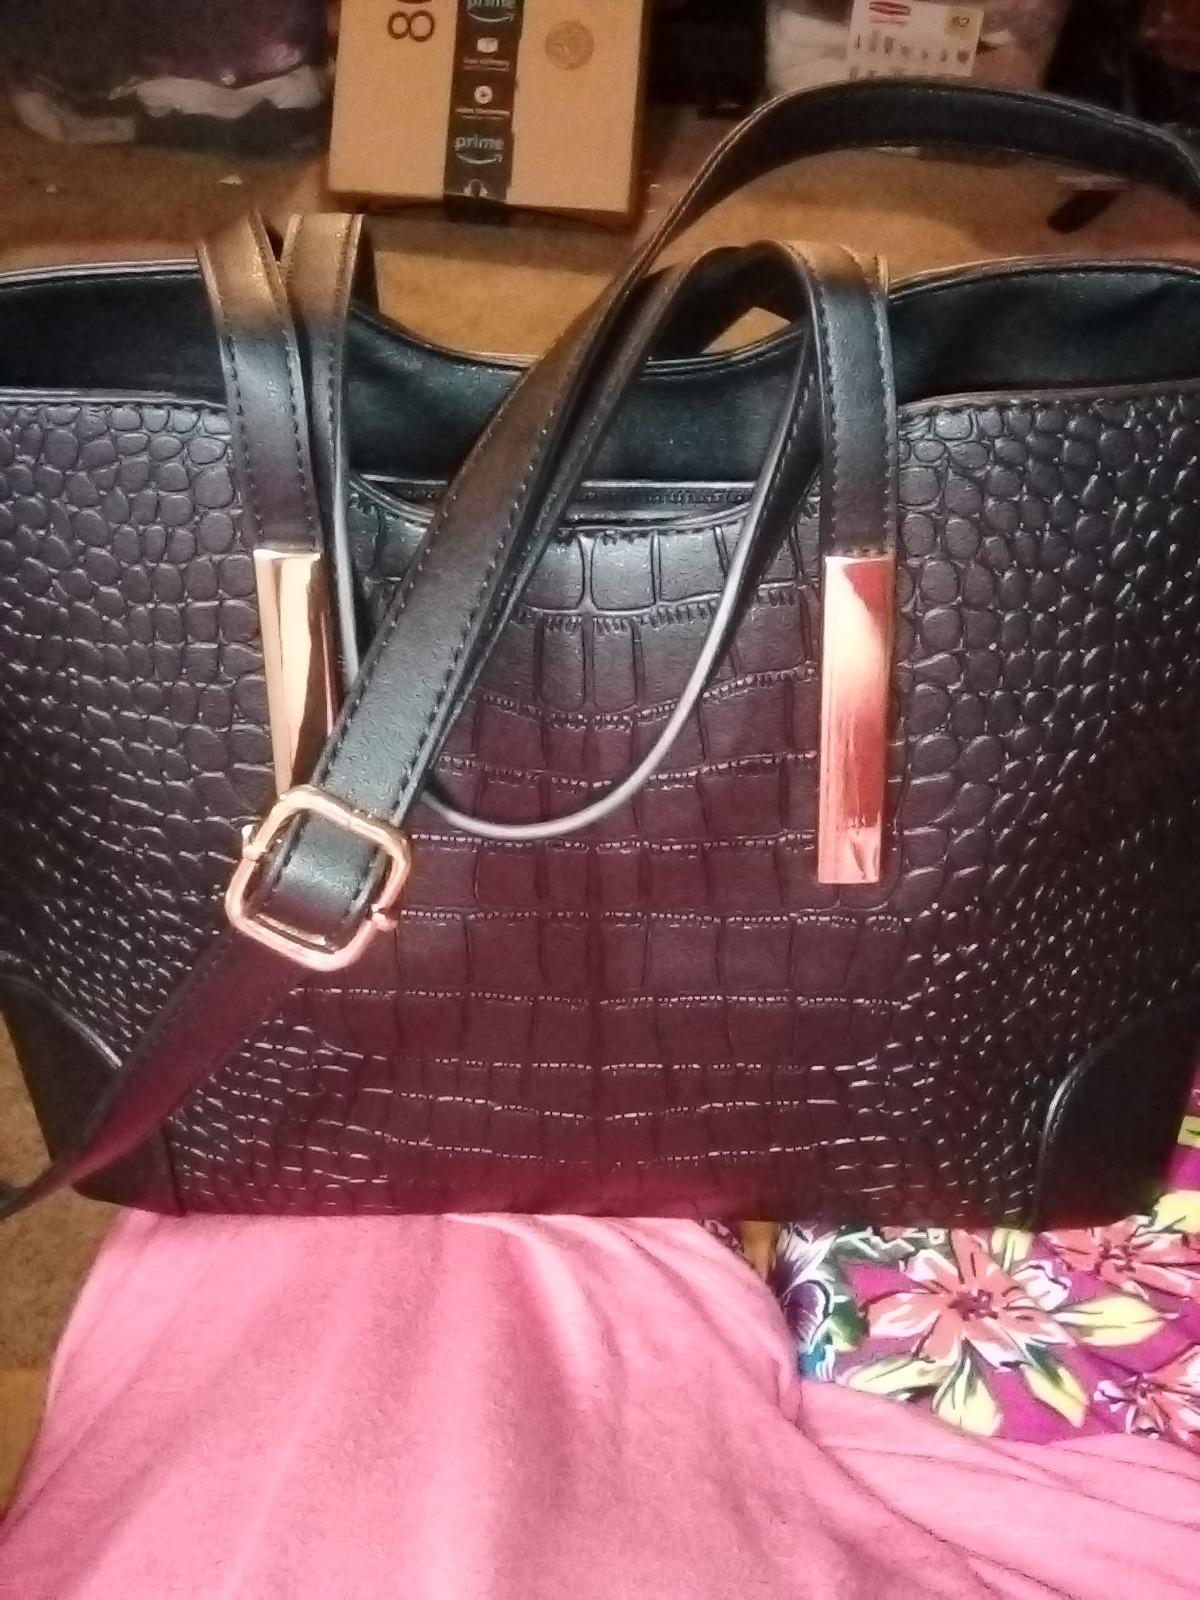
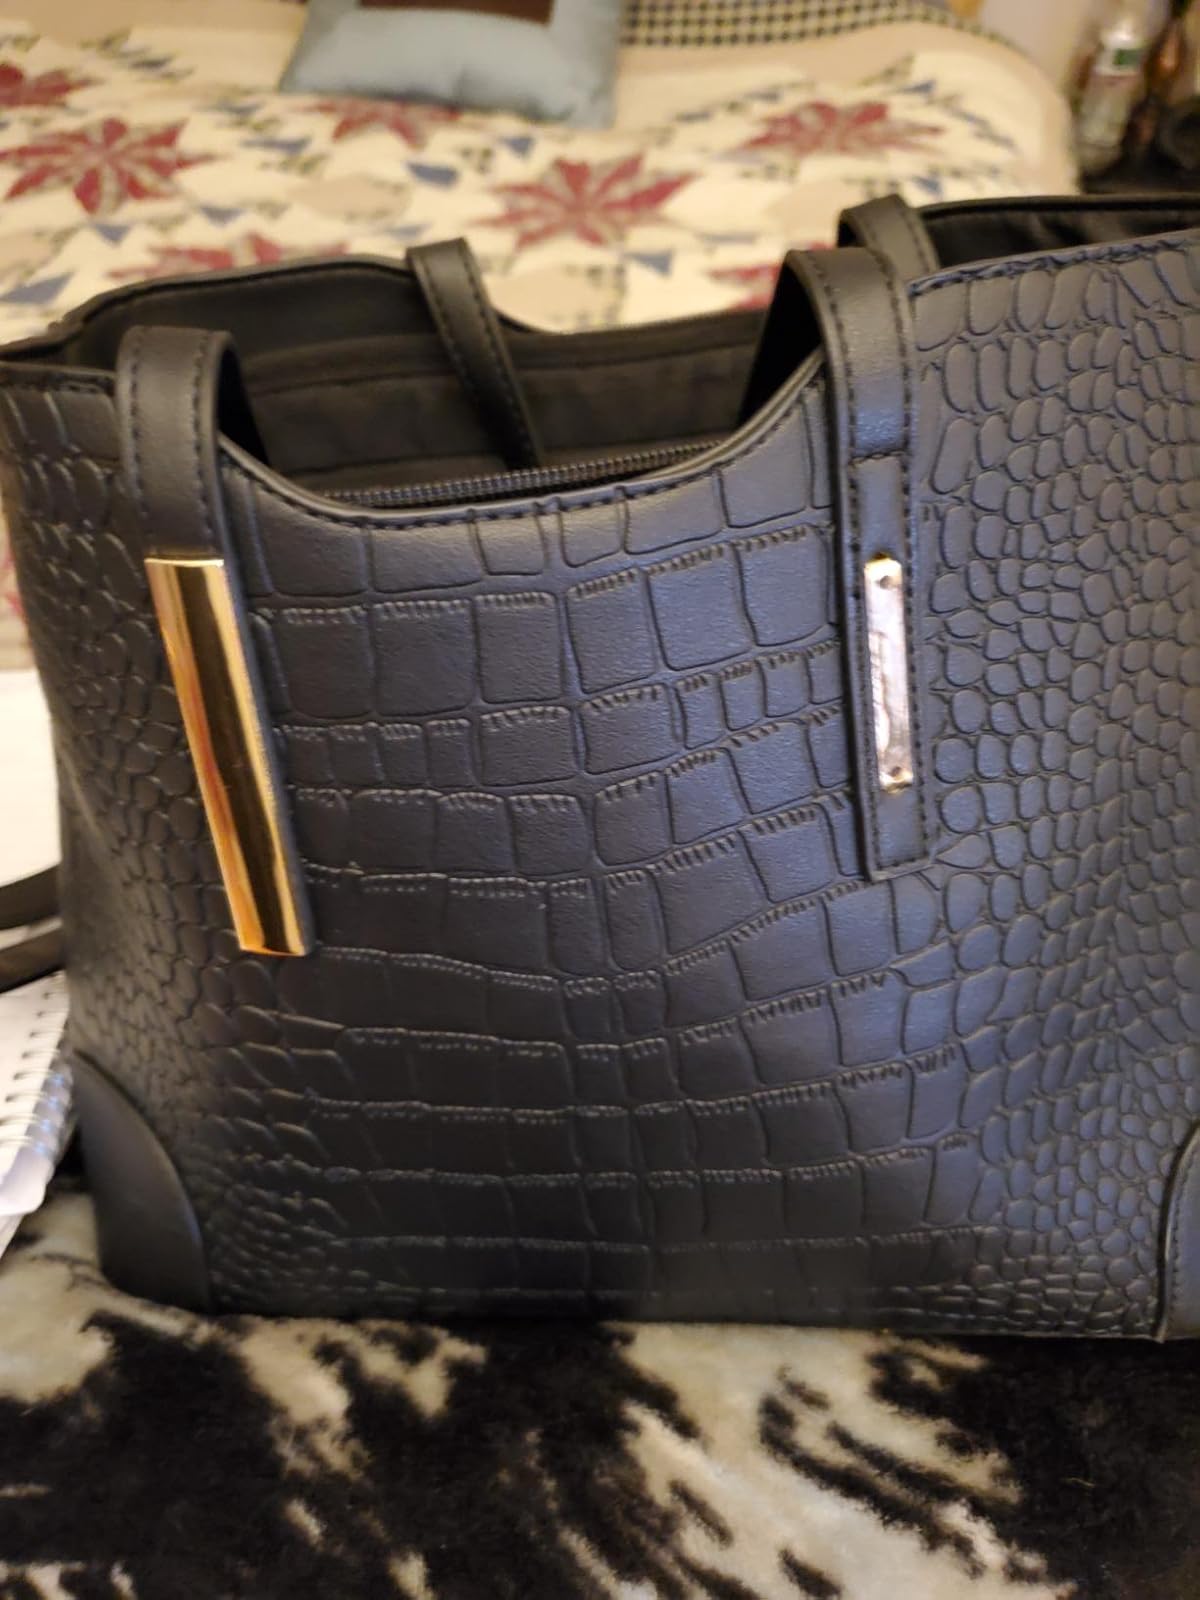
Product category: accessories_handbag
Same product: yes